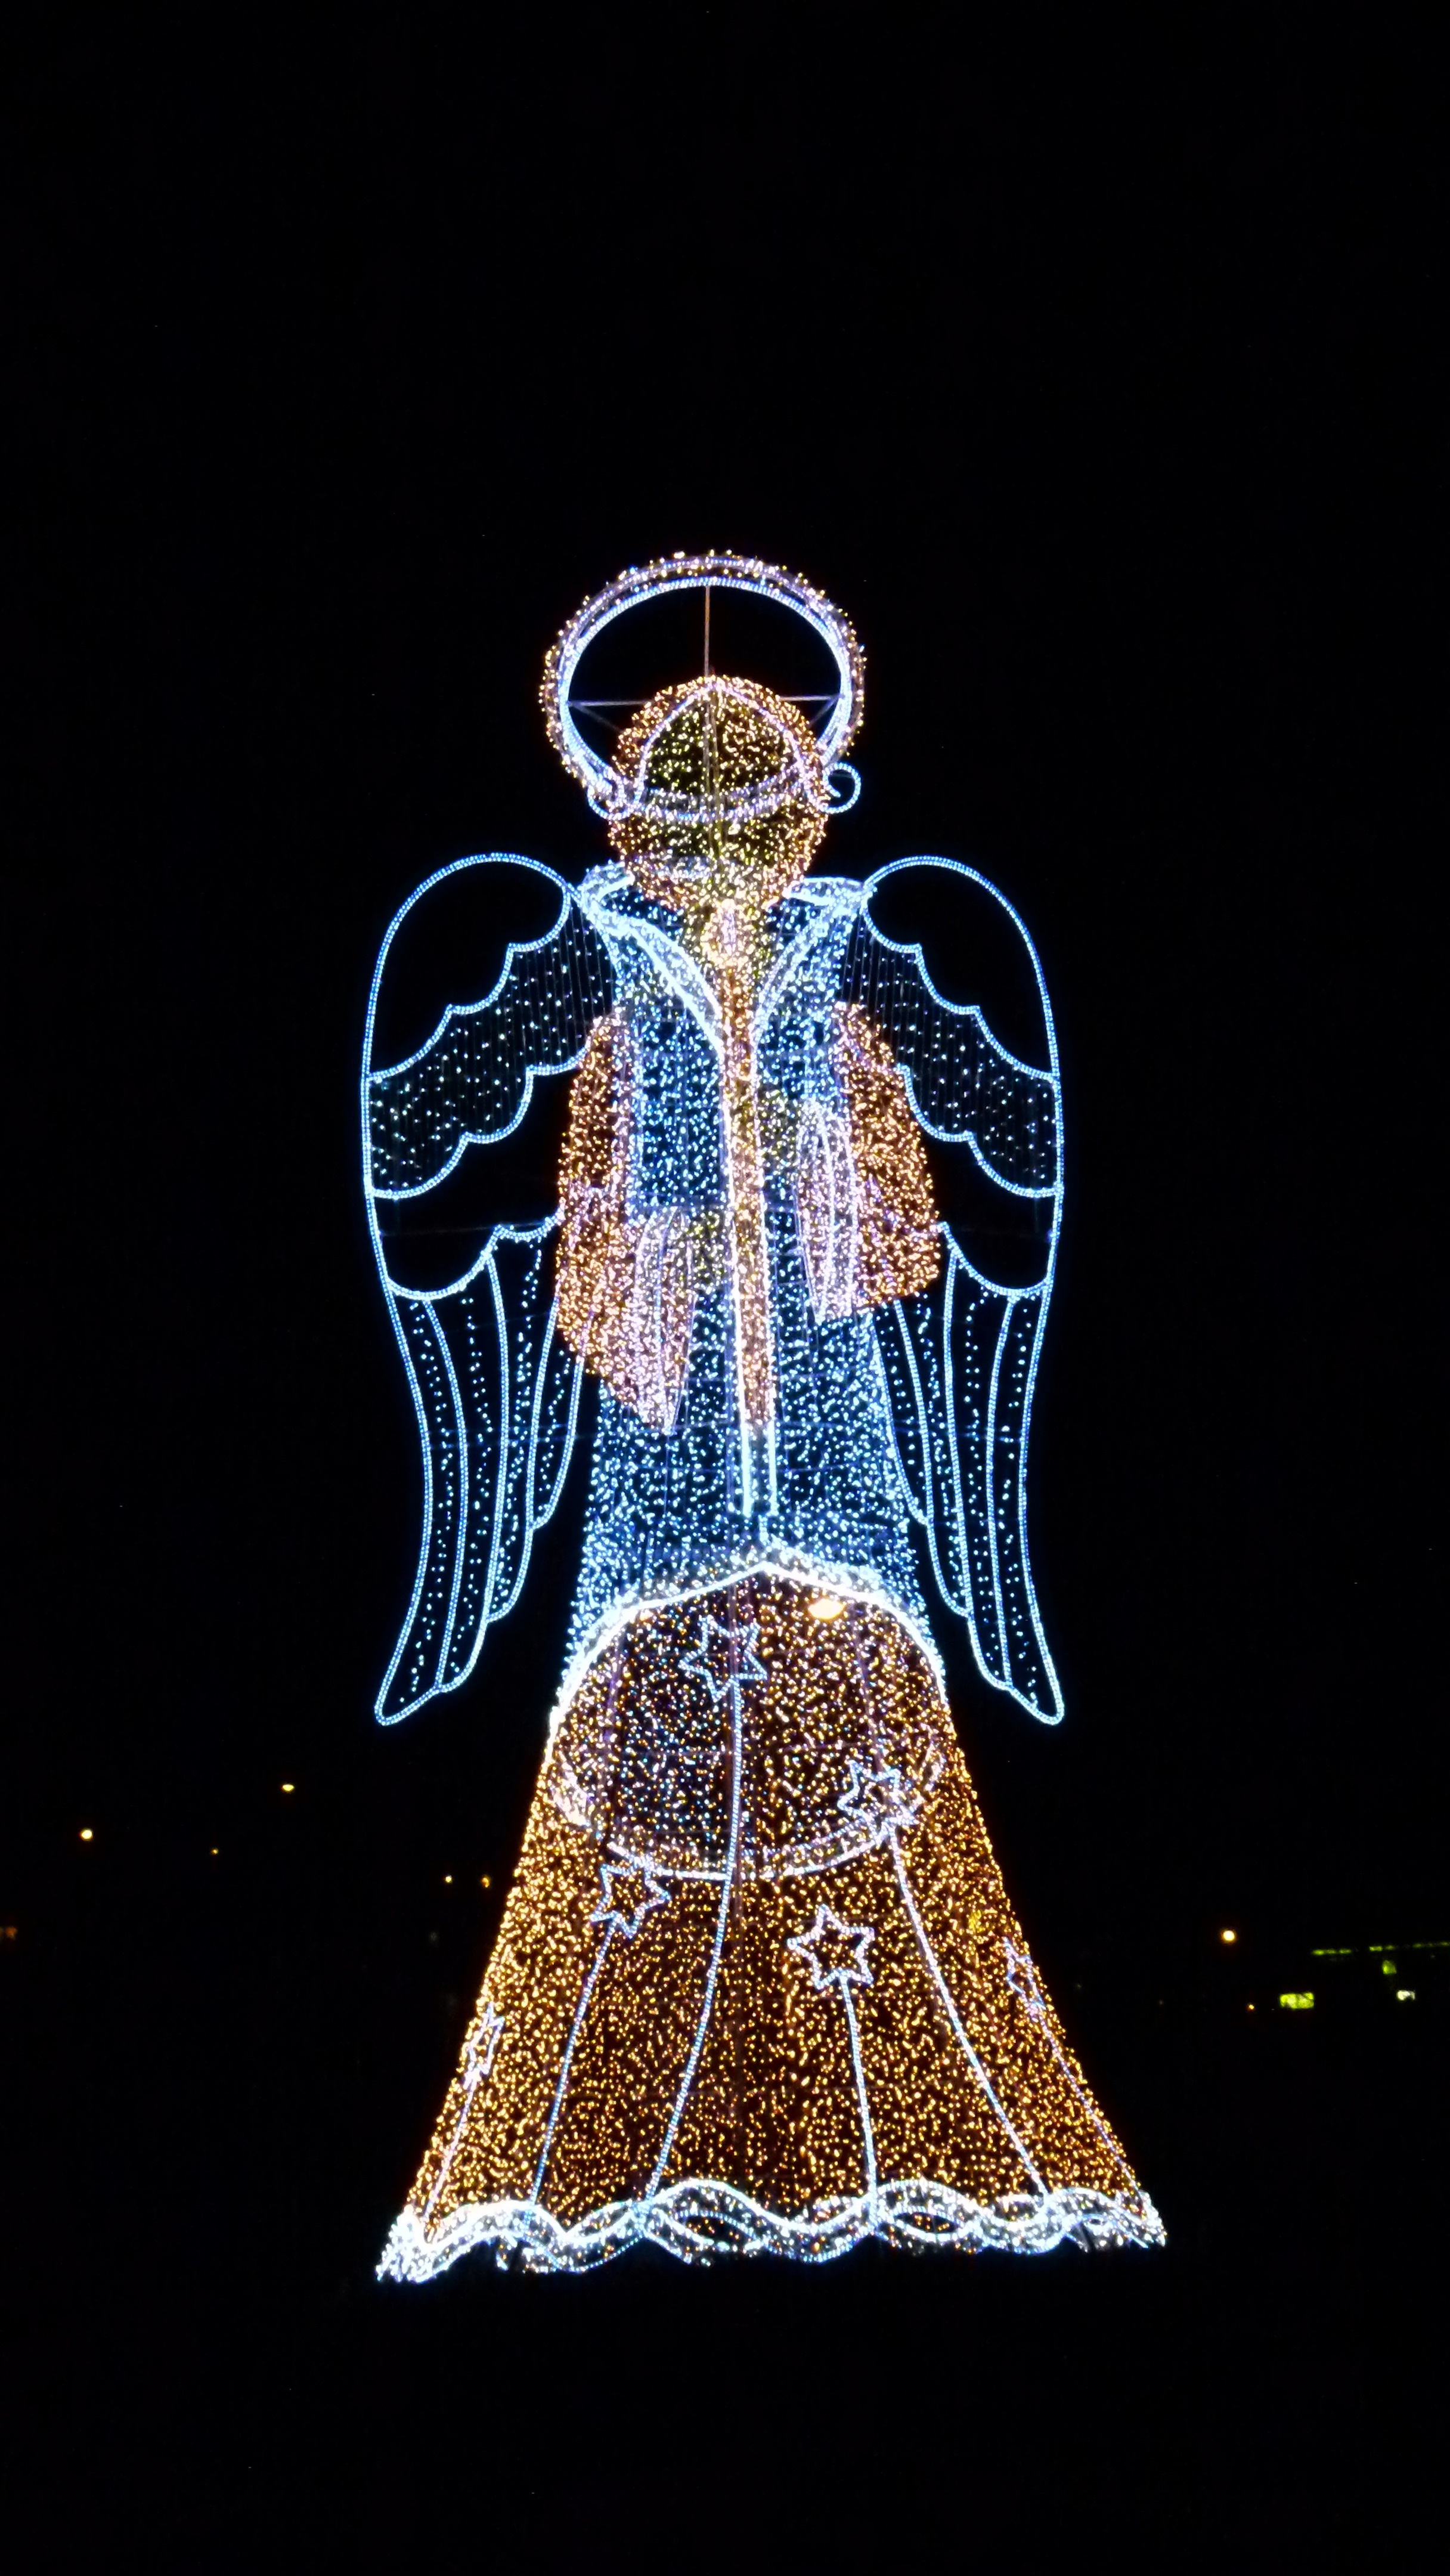
light, night, decoration, holiday, darkness, christmas, lighting, christmas angel, angel, art, illustration, christianity, xmas